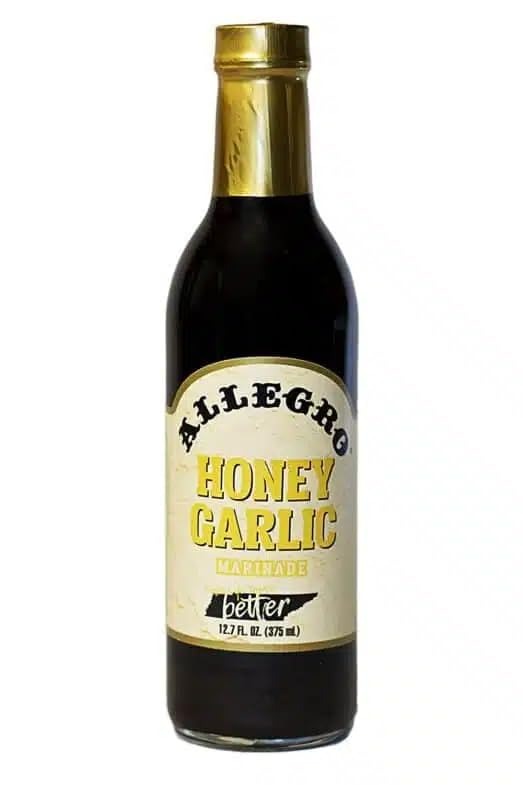
Item Name: ALLEGRO - The Marinate Everything Marinades - Honey Garlic 12.7 oz, Pack of 1
Bullet Point 1: The Honey Garlic Marinade, 12.7 ounce, from Allegro Fine Foods of Paris, Tennessee - 1 pack
Bullet Point 2: Allegro infused sweet pure honey with an abundance of garlic to give this marinade a sweet, salty and deliciously tangy garlic flavor you won’t be able to resist. Allegro’s Honey Garlic Marinade brings immense flavor to your home.
Bullet Point 3: Allegro - The Marinates Everything Marinade and Makes Life Taste Better
Bullet Point 4: Flavor Profile - Sweet and Savory
Bullet Point 5: Certified Gluten Free and Kosher Certified OU
Value: 12.7
Unit: Fl Oz

Price: 13.895